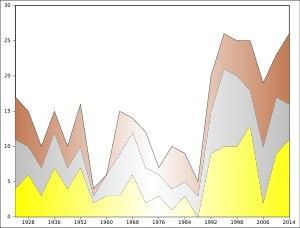
La Norvège a participé pour la première fois aux Jeux olympiques d'été de 1900 et, à l'exception des Jeux olympiques d'été de 1904 et de 1980, a toujours envoyé des athlètes aux éditions estivales.